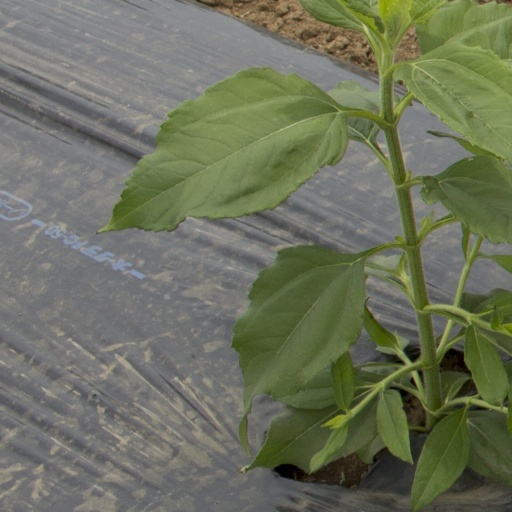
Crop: Jerusalem artichoke